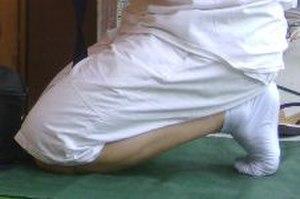
Le seiza, est le terme japonais pour la façon traditionnelle compassée de s’asseoir au Japon.